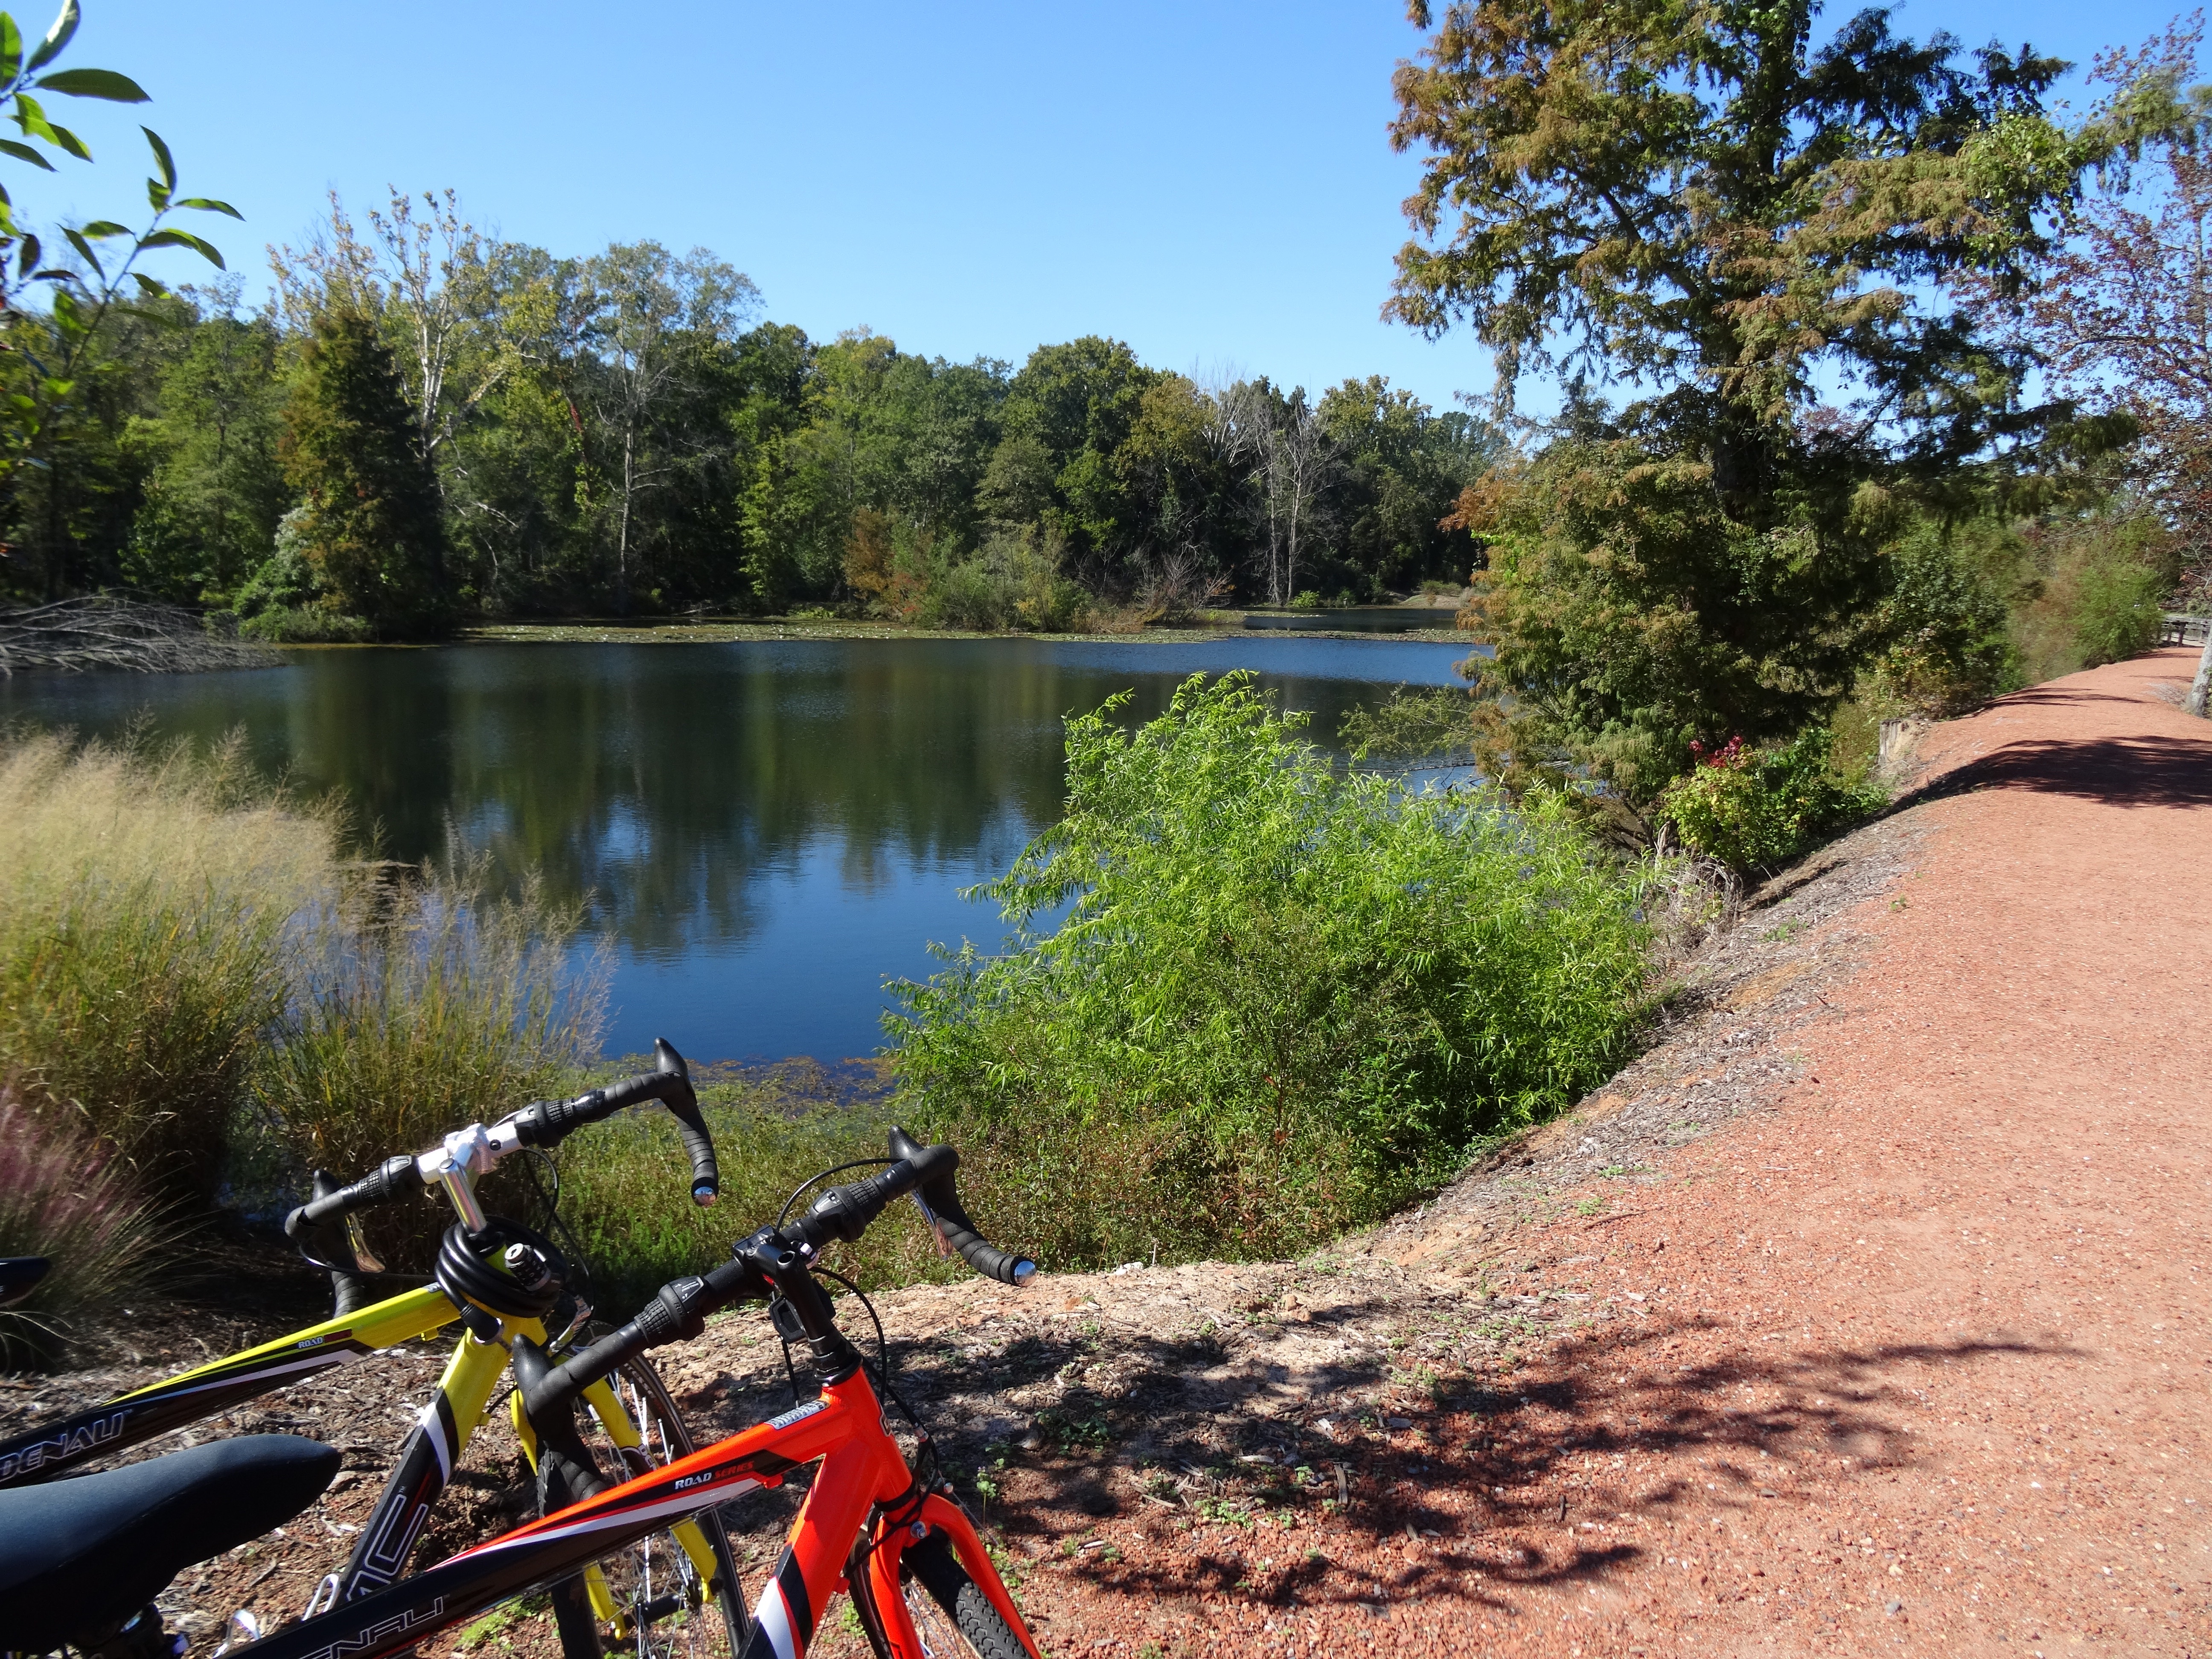
nature, wilderness, trail, lake, pond, vehicle, relax, reservoir, waterway, excursion, cycling, ecosystem, more, bicycle tour